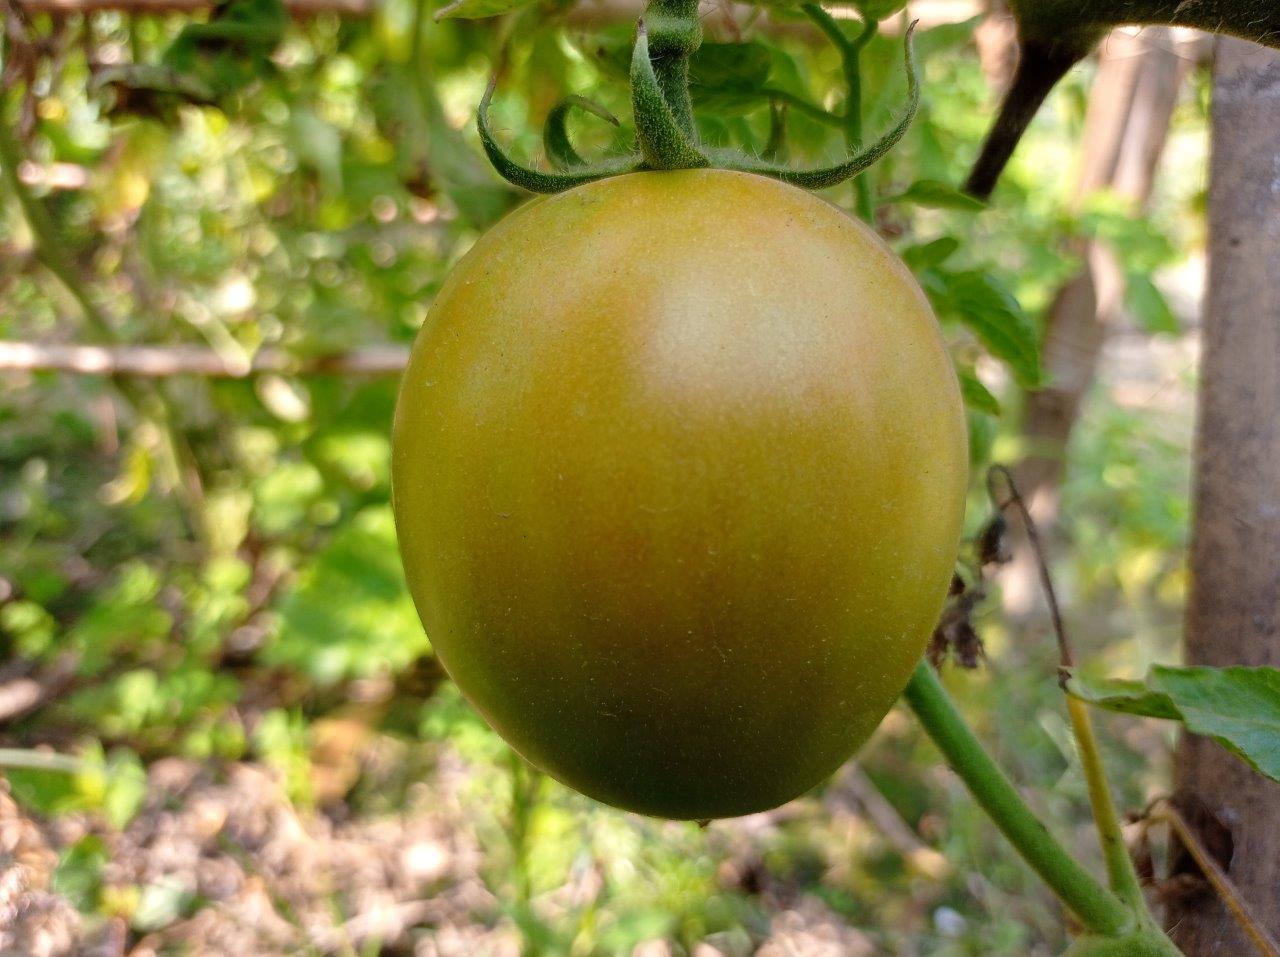
Maturity: Mature